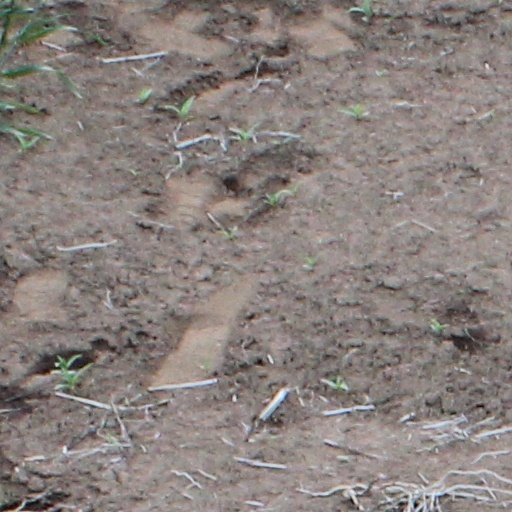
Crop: wheat